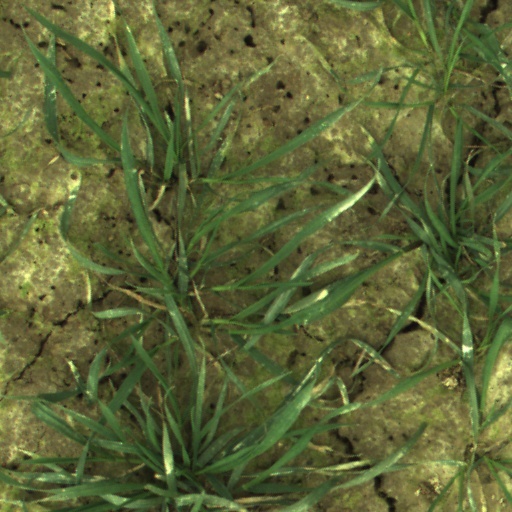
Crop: wheat